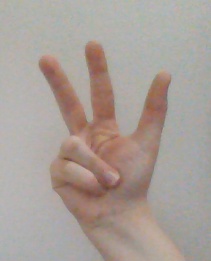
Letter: al